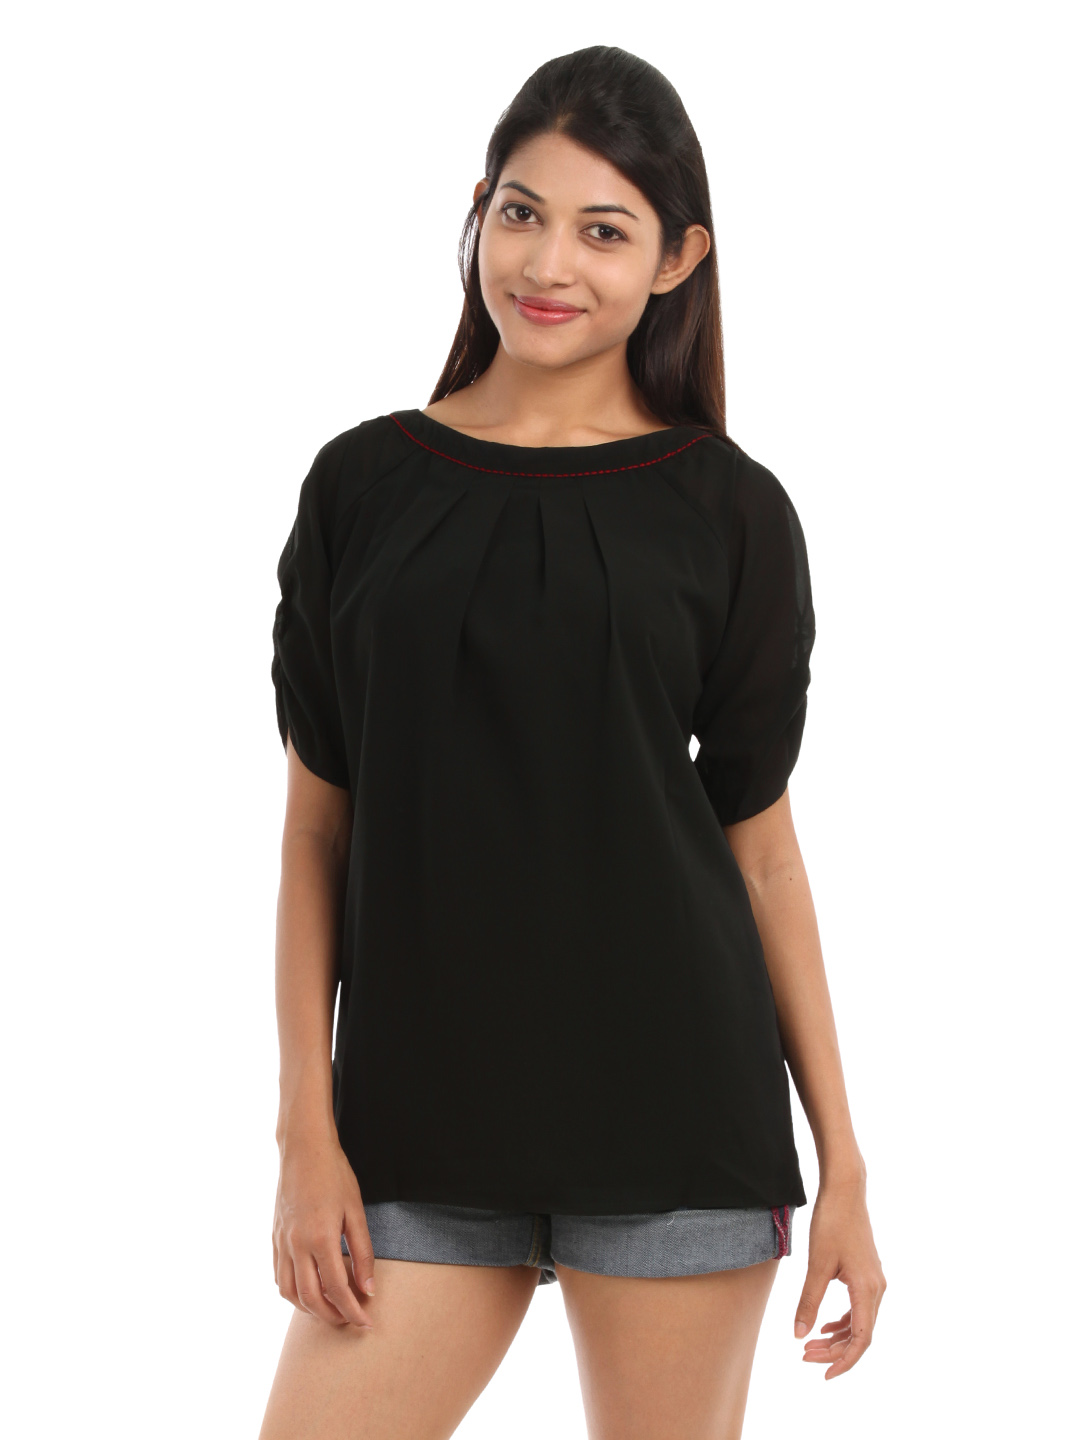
Wills Lifestyle Women Black Top
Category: Apparel / Topwear / Tops
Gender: Women
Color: Black
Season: Summer 2012
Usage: Casual